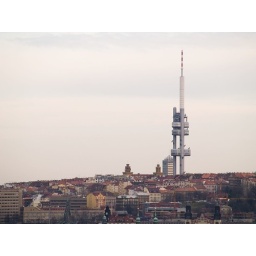
The television tower in Prague